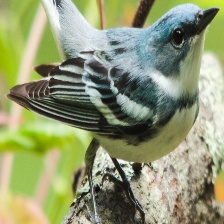
Species: CERULEAN WARBLER
Scientific name: SETOPHAGA CERULEA